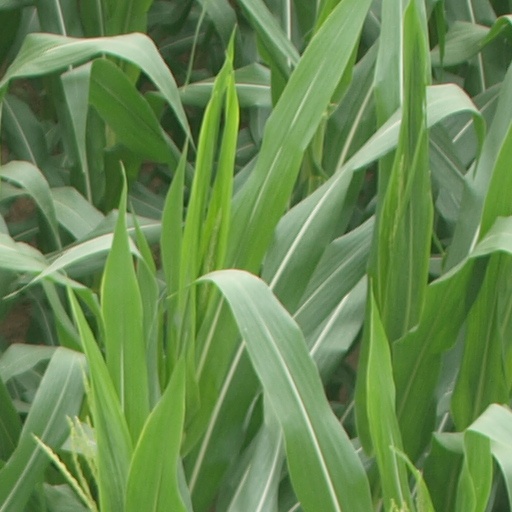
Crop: maize; corn